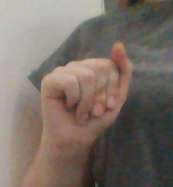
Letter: saad